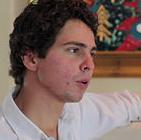
Age: 16